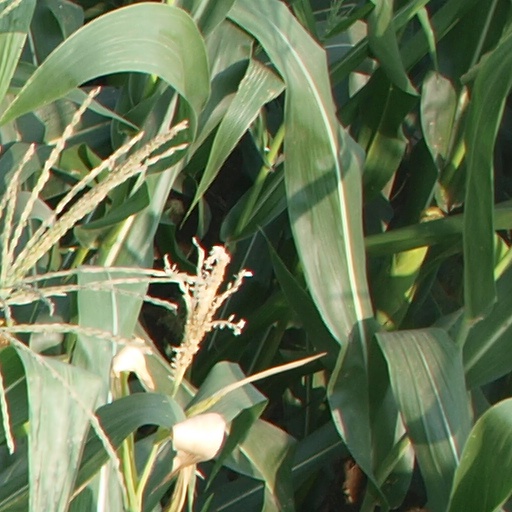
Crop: maize; corn